Josh Richards (racing driver)

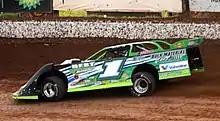
2018 Lucas Oil Late Model

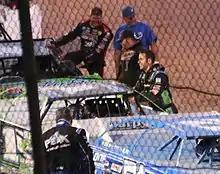
Richards emerging from his 2018 Late Model

Richards raced the house car for his father's Rocket Chassis team in national dirt late model series for eleven years until 2016. He won the World of Outlaws Late Model Series in 2009, 2010, and 2013. He raced for Best Performance Motorsports in 2016 and won the World of Outlaws championship in a Rocket chassis as well as the 2017 Lucas Oil championship. He switched to Clint Bowyer Racing in 2019, remaining in a Rocket chassis. As of 2019, Richards has over 100 wins in Lucas Oil and World of Outlaws competition. Richards won his third dirt late model race of 2020 at Eldora Speedway by winning the $10,000 opening night of the Intercontinental Classic against a field of invitation-only drivers.